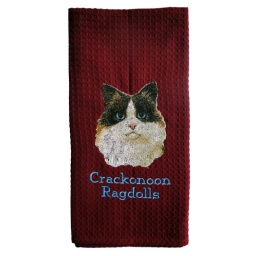
This waffle weave kitchen towel features a seal bicolor Ragdoll cat embroidered in stitches that look like fur